Loha (1997 film)

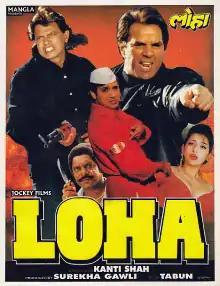
Poster

Loha is a 1997 Indian Hindi language action crime superhero film directed by Kanti Shah. The film features cast including Dharmendra, Mithun Chakraborty, Shakti Kapoor and Mohan Joshi. The title of this movie was initially as "Jung Ki Awaaz". Govinda and Manisha Koirala make cameos as themselves. The film has no connection with the 1987 film of the same name, which also starred Dharmendra.